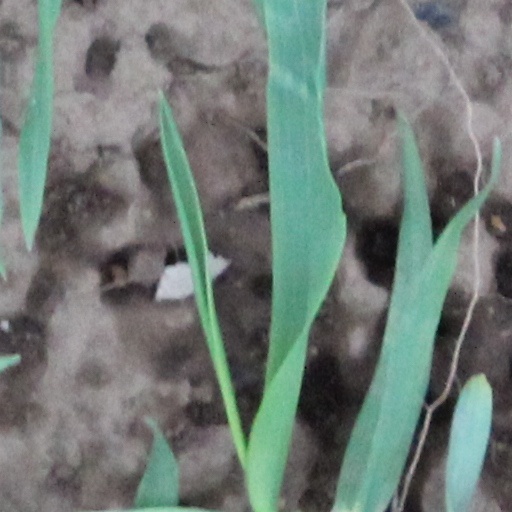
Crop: wheat